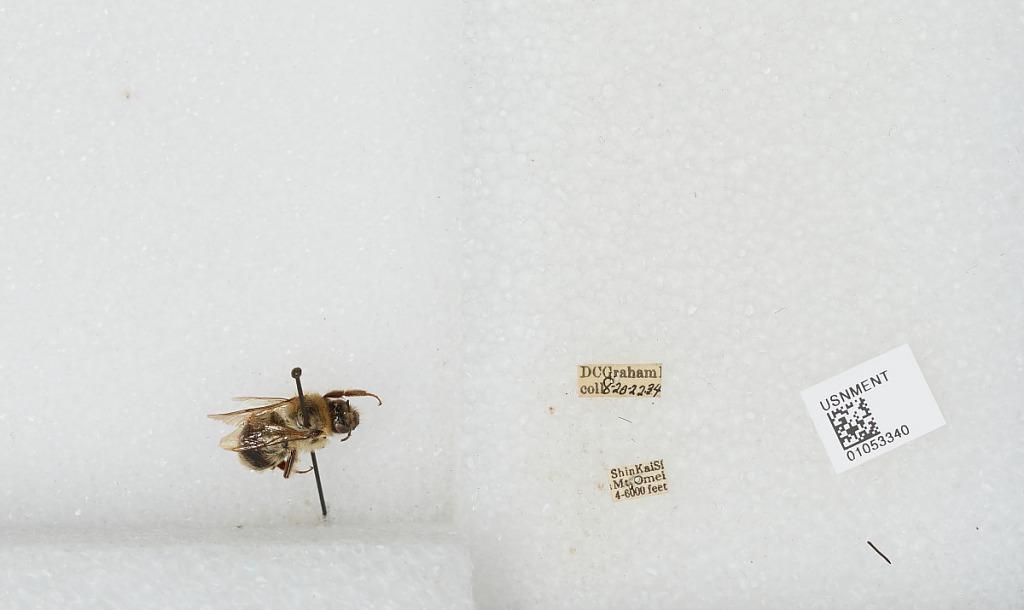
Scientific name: Bombus sp.
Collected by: D. Graham
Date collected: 1934-8-20
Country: China
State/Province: Sichuan
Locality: Shin Kai Si, Mount Emei